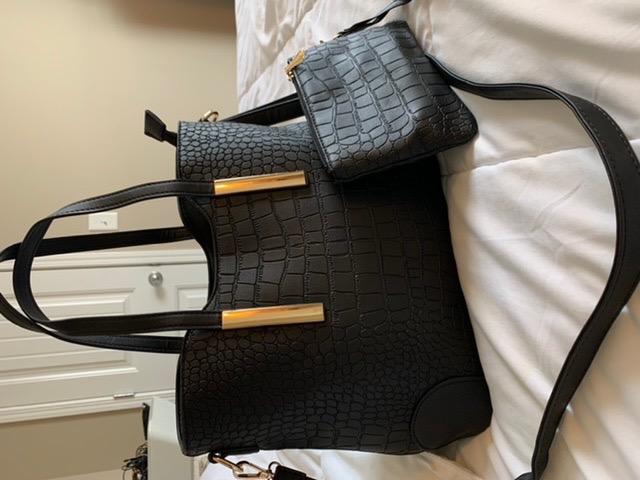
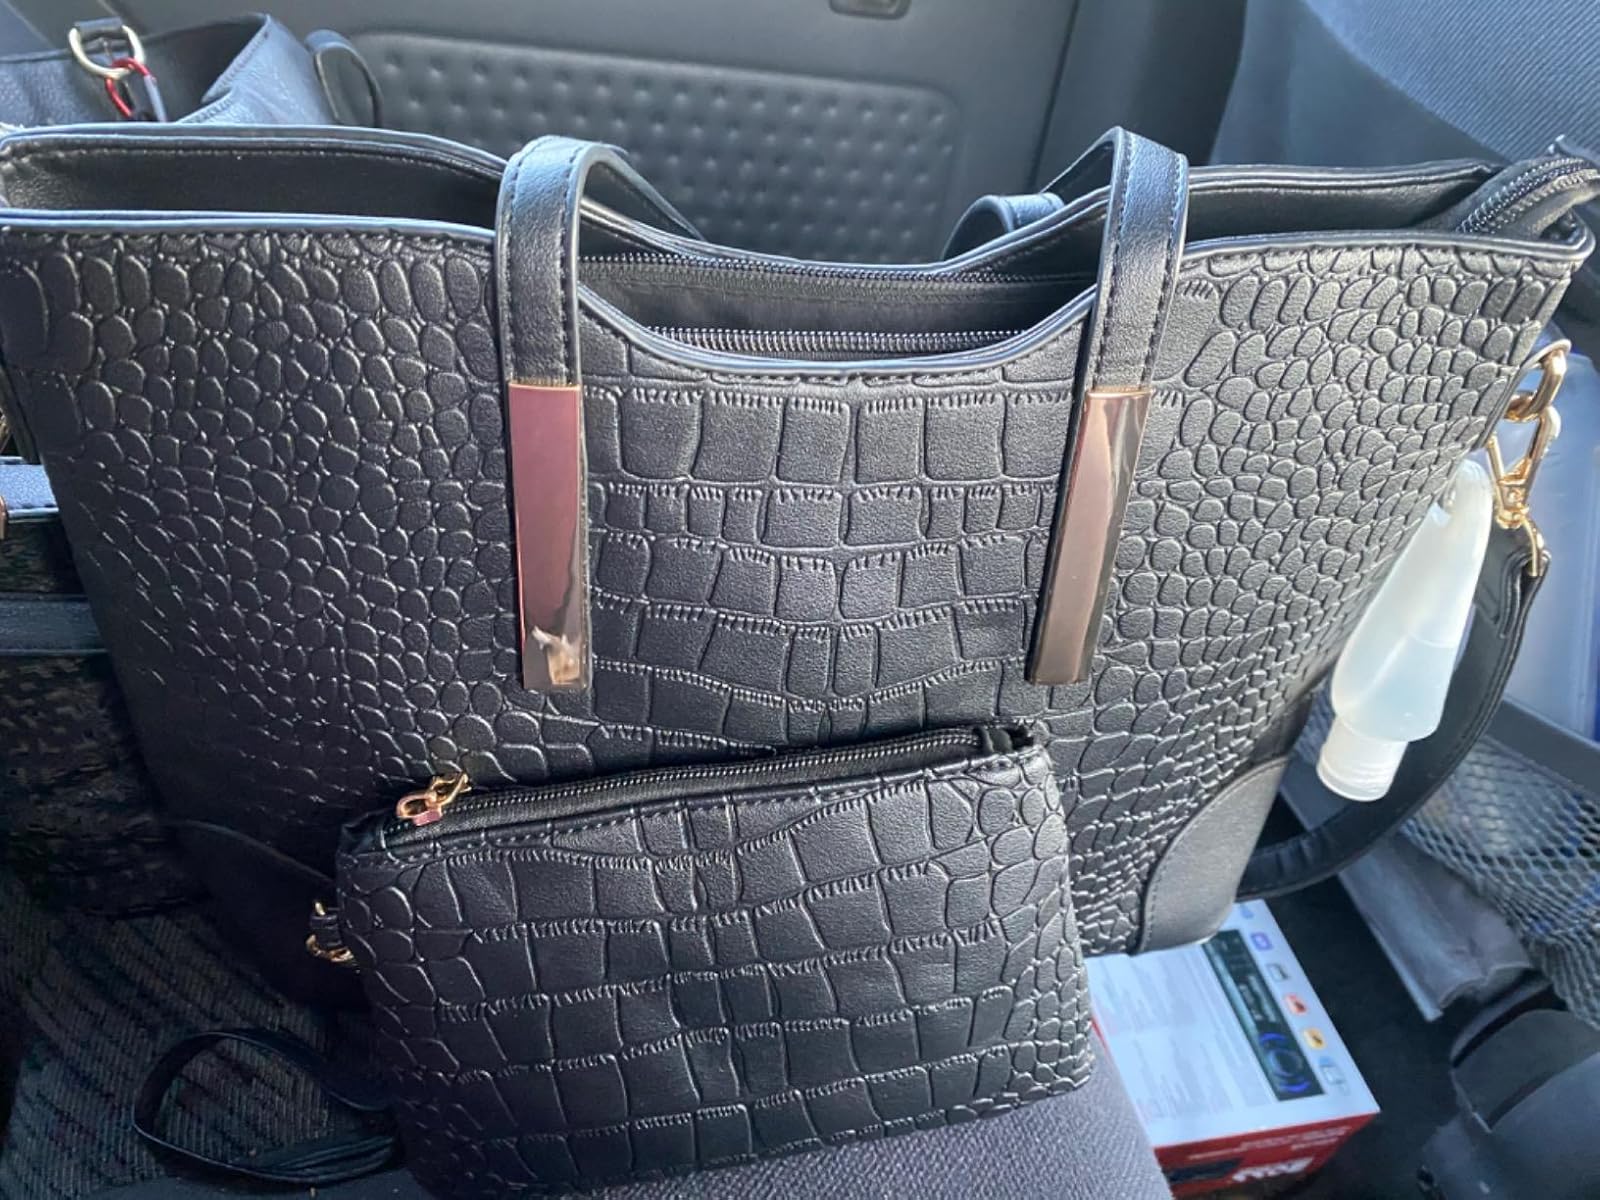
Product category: accessories_handbag
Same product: yes